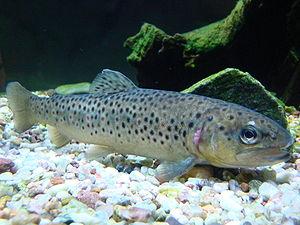
Truite fario au musée Arctikum à Rovaniemi, Finlande. Suomi: Taimen Arktikumissa Rovaniemellä
Salmo trutta est une espèce de poissons de la famille des Salmonidés qui correspond à la truite commune européenne. L'espèce est polymorphe. Selon les variétés locales et la situation côtière ou continentale d'un cours d'eau, une proportion très variable des truites qui y naissent peuvent migrer en mer. C'est potentiellement une espèce invasive en Amérique du Nord. Dans la plupart des pays, sa pêche est réglementée.
L'Arktikum est un musée et un centre scientifique situé au centre de Rovaniemi, en Finlande.